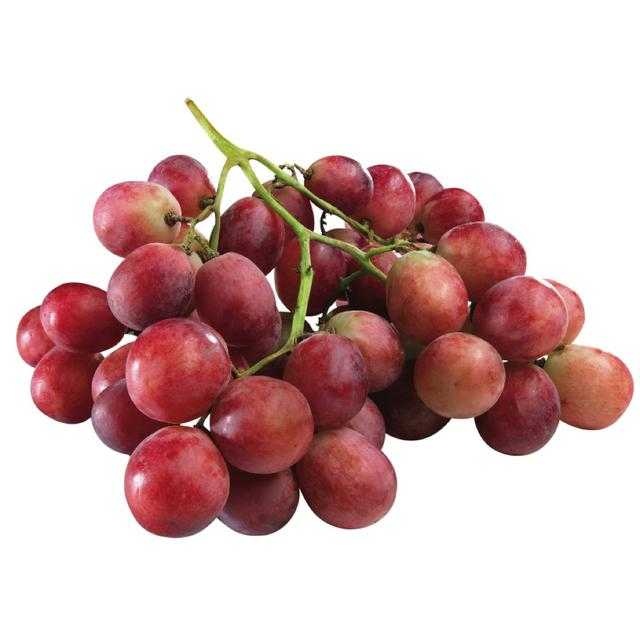
Label: Grapes